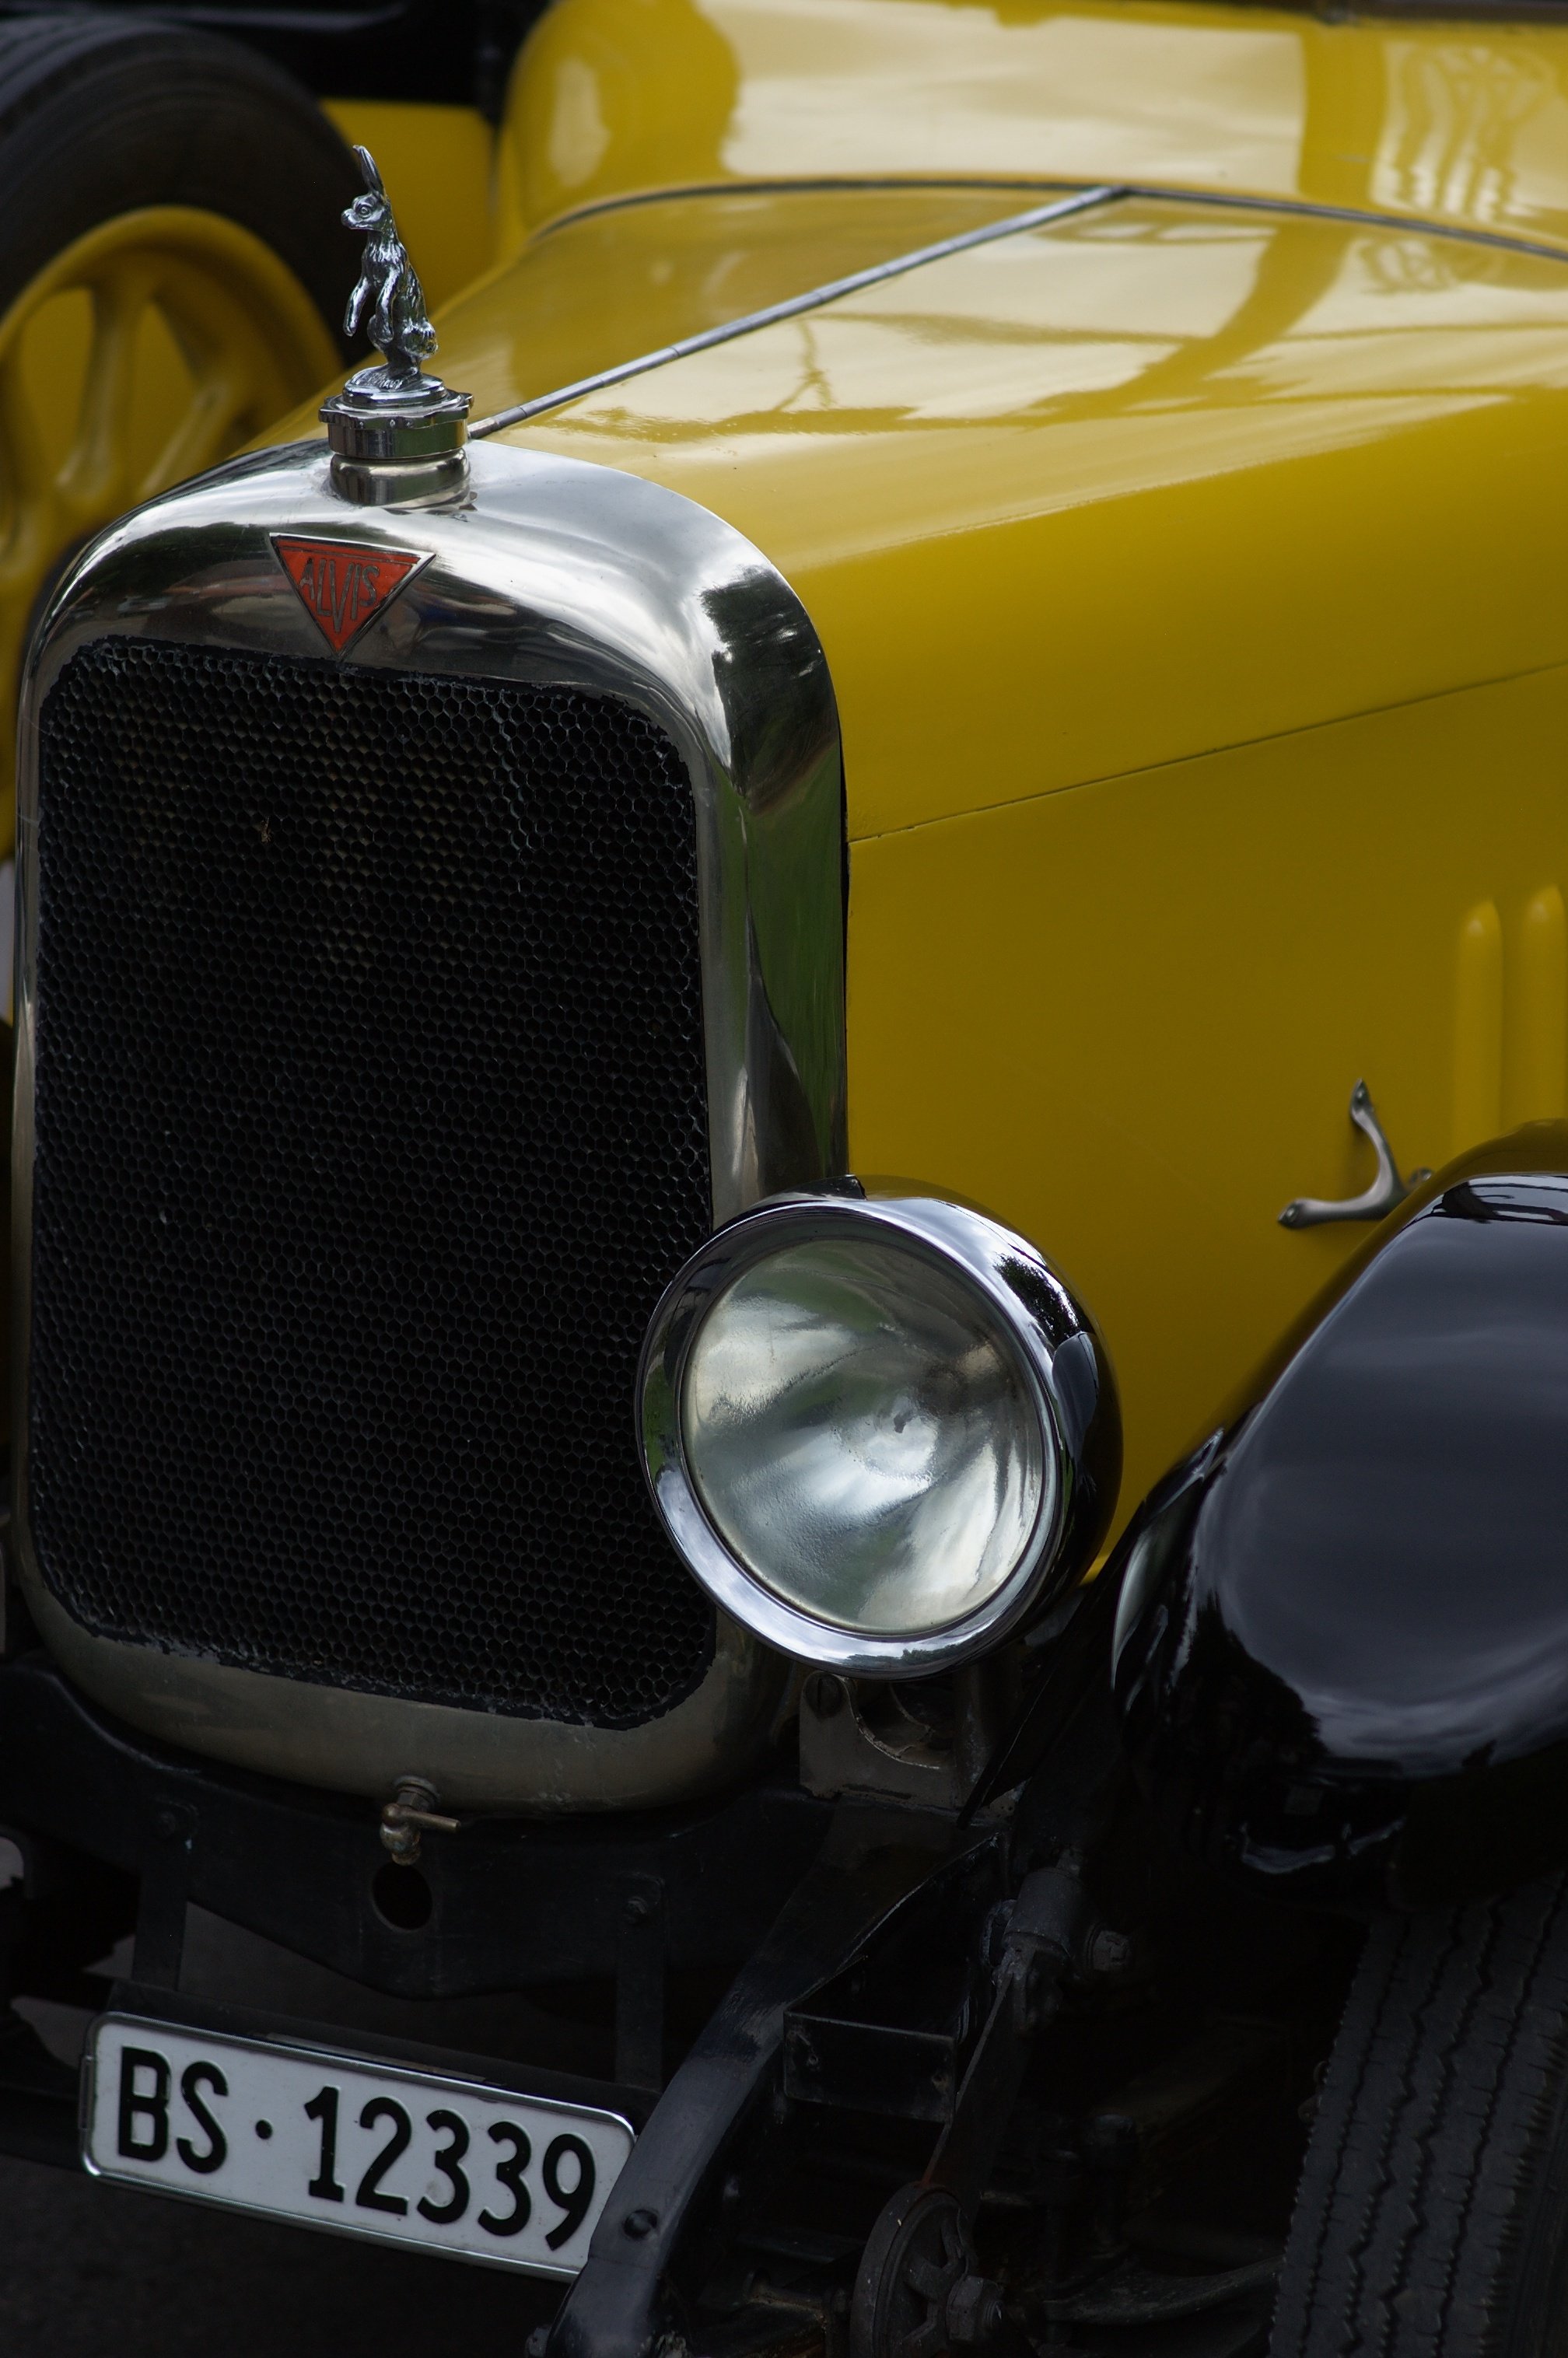
car, vehicle, motor vehicle, vintage car, blackforest, rawtherapee, germany, deutschland, walimex, samyang, pentax, schwarzwald, classic, 85mm, lenstagged, steffenzahn, k100d, justpentax, iamflickr, 85mmf14, walimex85mm, walimexpro8514if, hinterzarten, zyschtigsfahrt, badenw rttemberg, antique car, hot rod, land vehicle, touring car, automobile make, automotive exterior, luxury vehicle